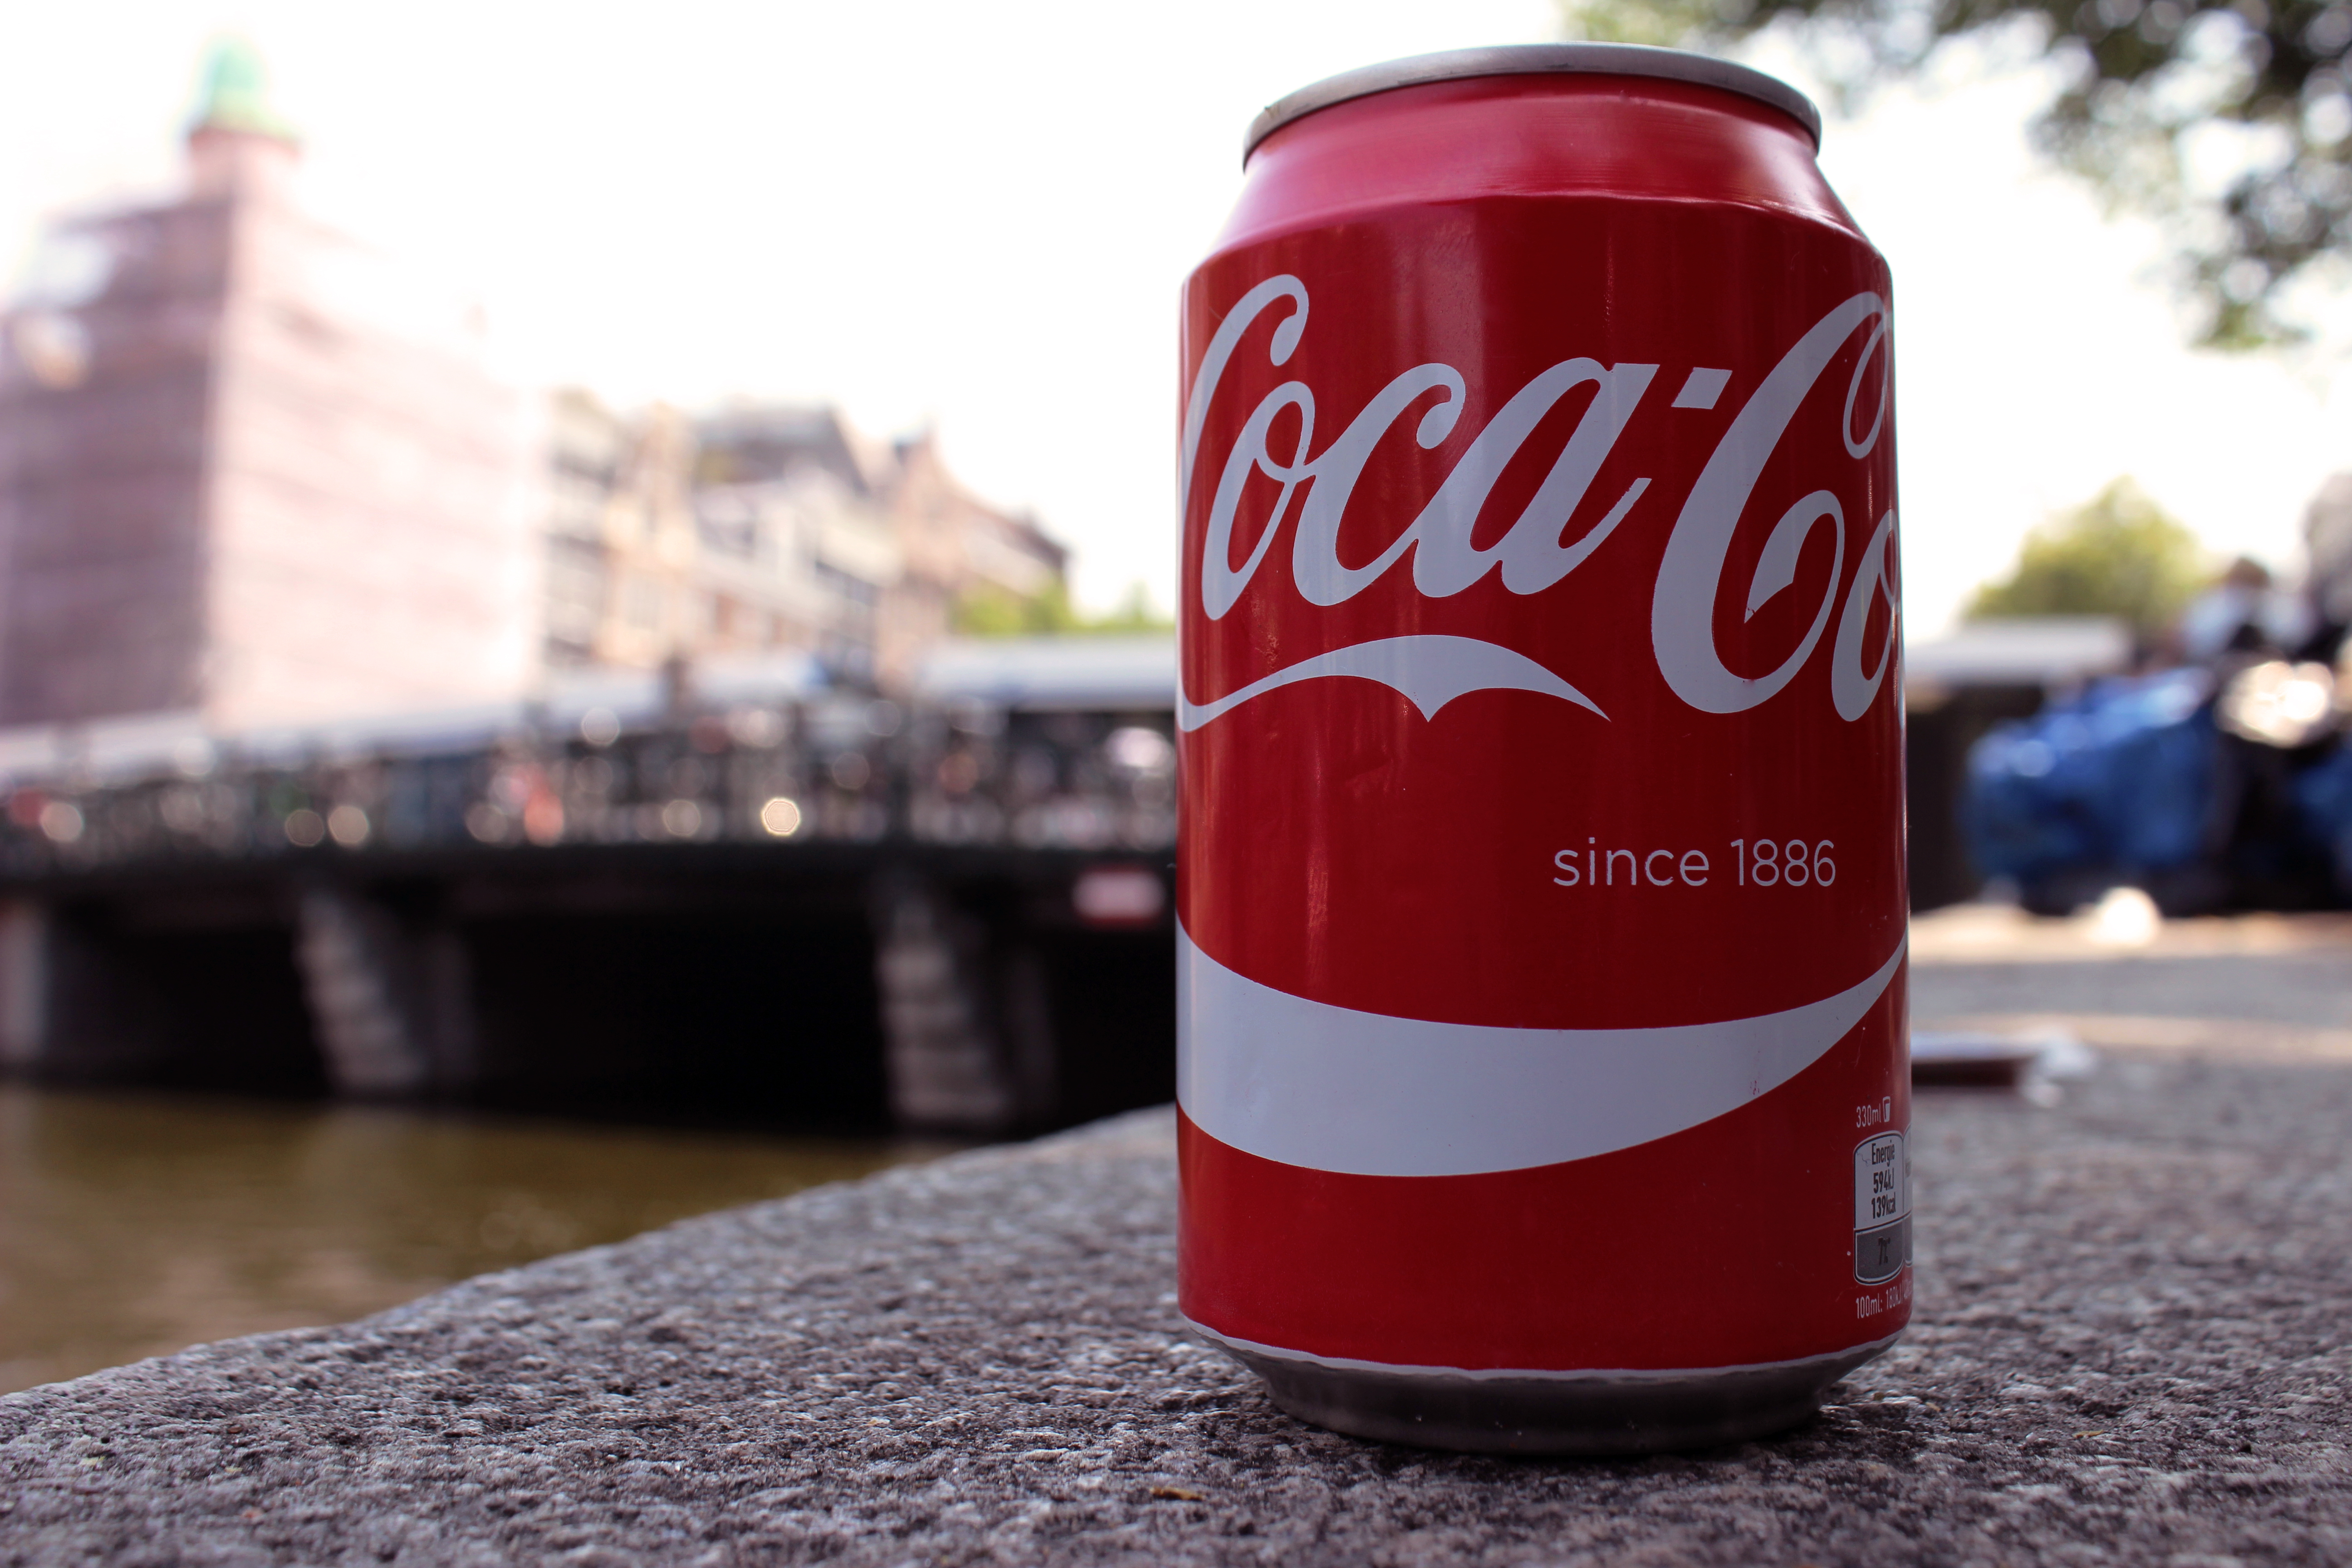
isolated, red, white, bottle, object, sign, drink, glass, business, can, coffee, money, coca cola, cola can, sugar, brown, river, bridge, beverage can, cola, carbonated soft drinks, soft drink, tin can, aluminum can, non alcoholic beverage, plant, coca